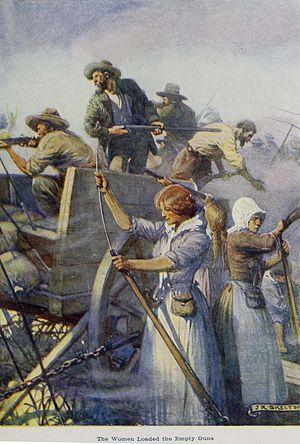
La bataille de Blood River eut lieu le 16 décembre 1838 en Afrique du Sud et opposa les Boers aux Zoulous.